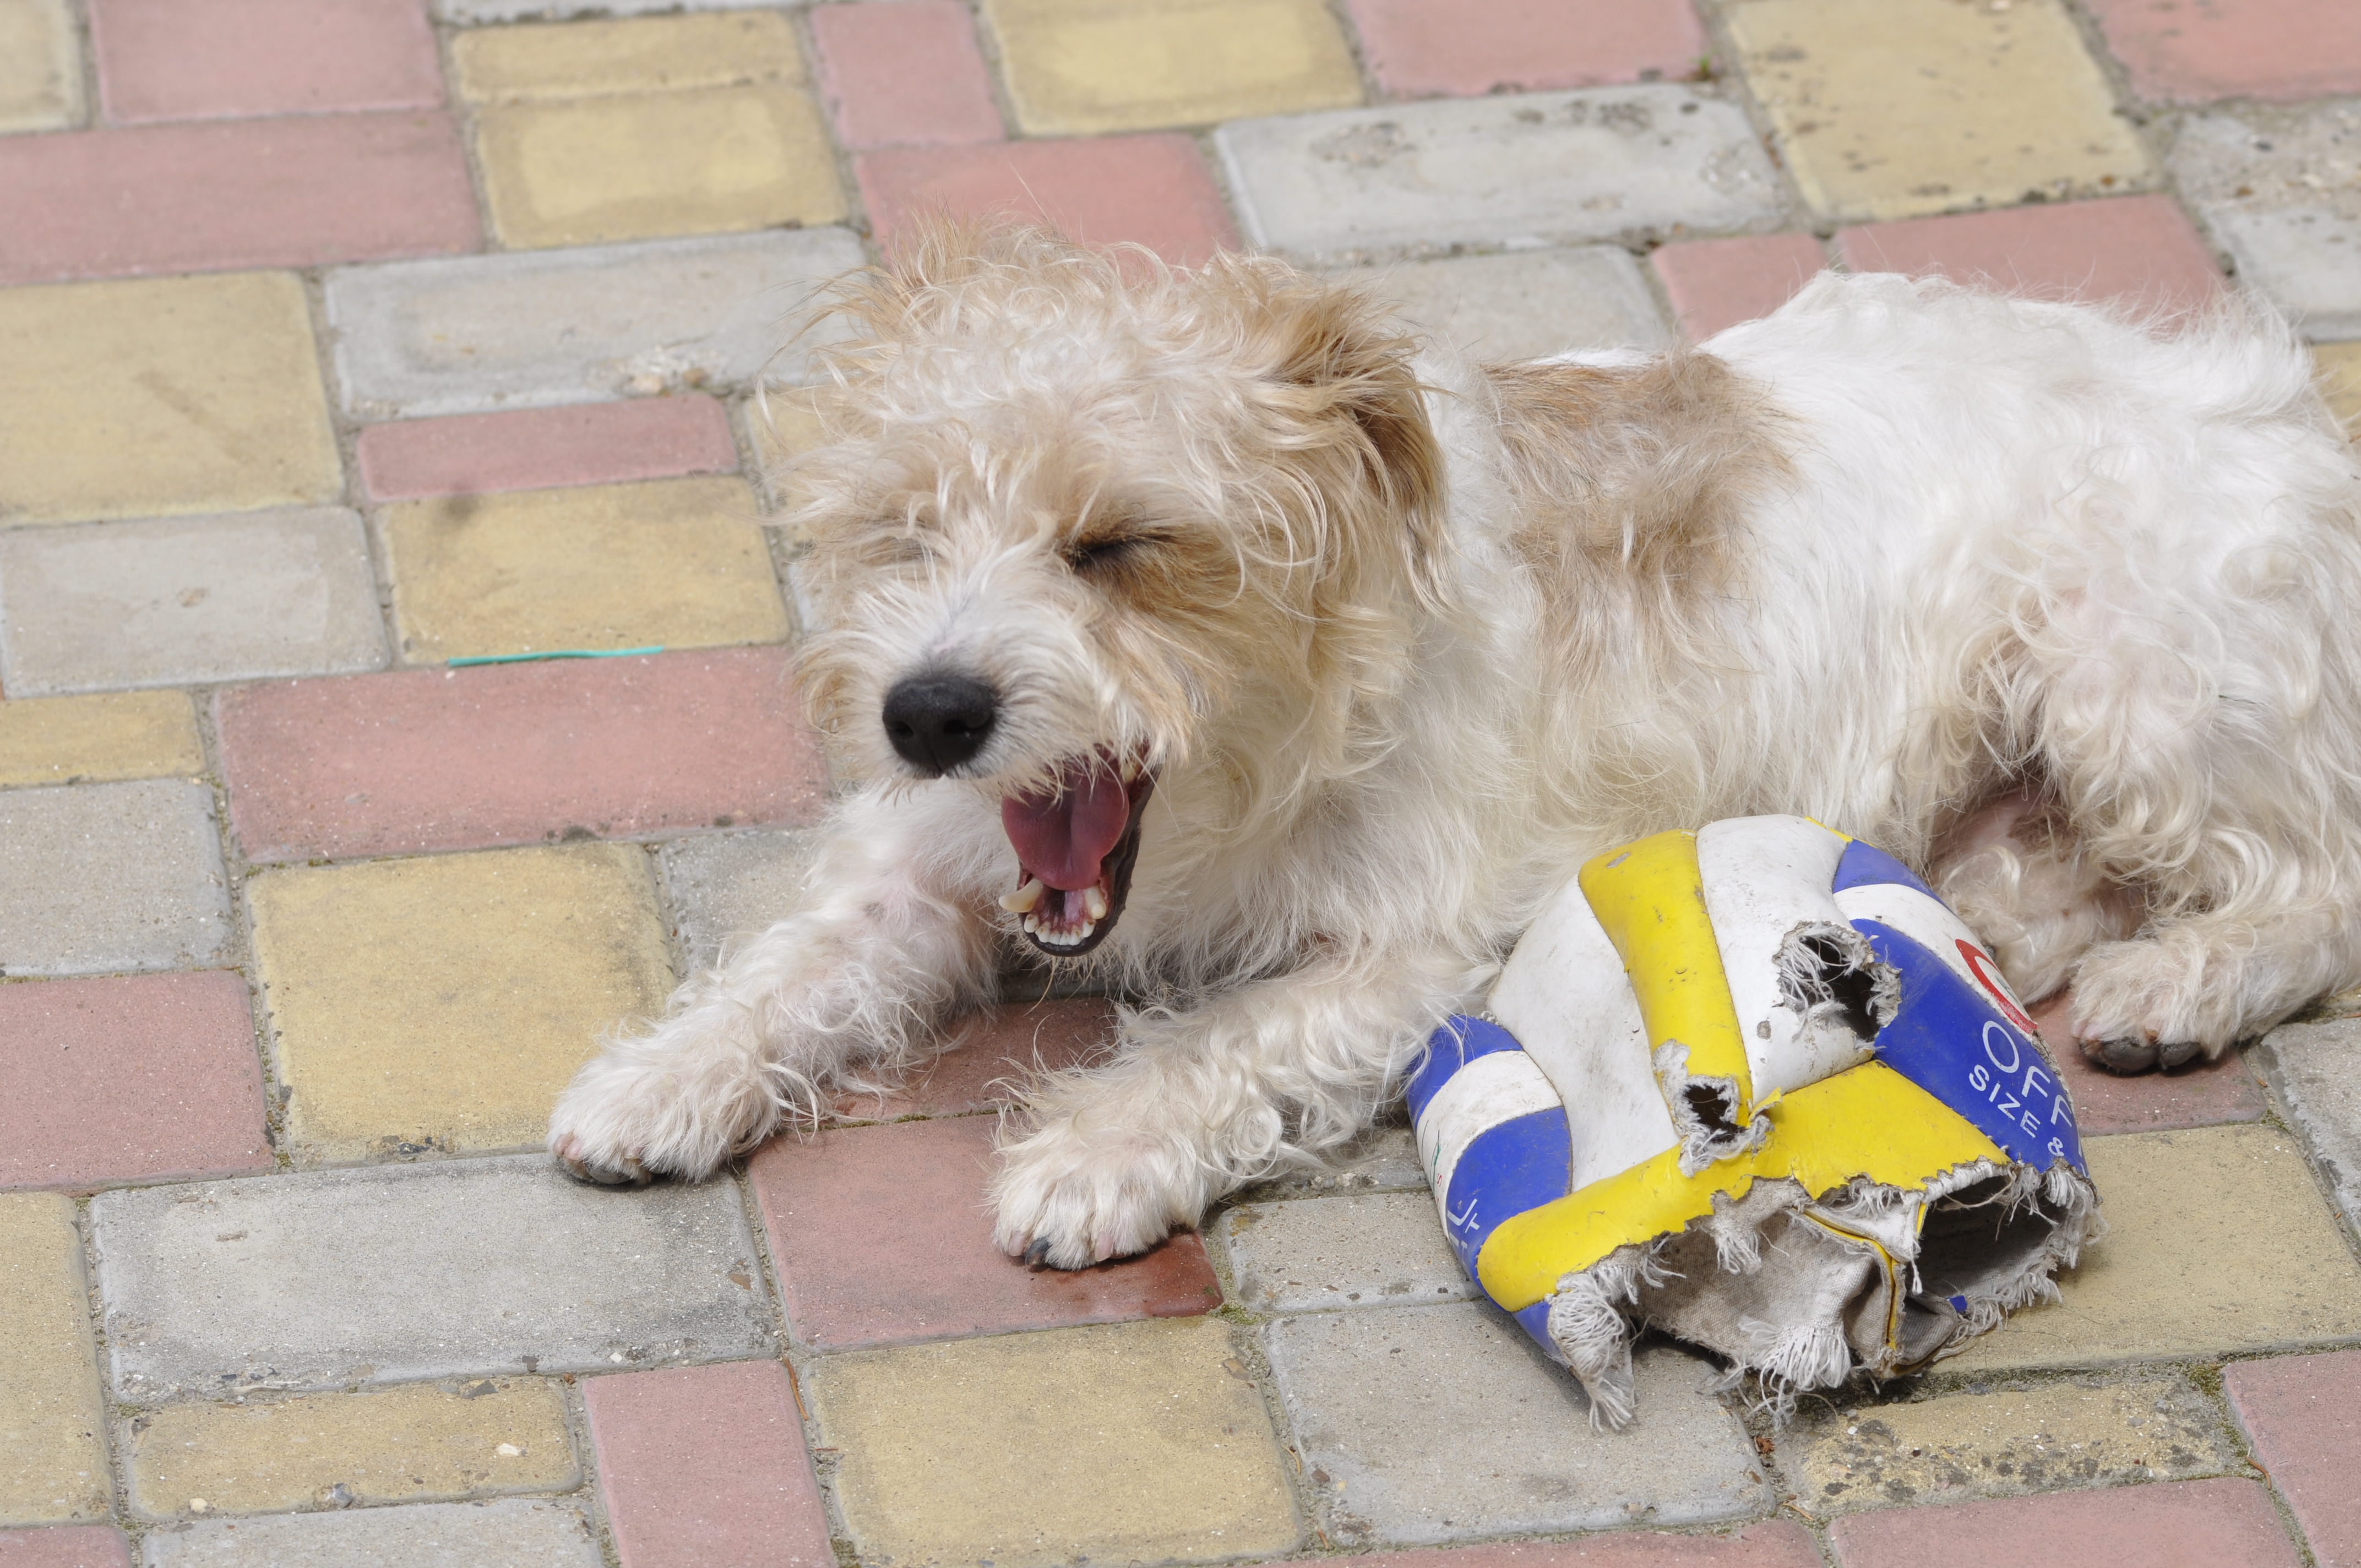
cat, dog, mammal, vertebrate, dog breed, canidae, carnivore, sporting lucas terrier, briquet griffon vend en, poodle crossbreed, petit basset griffon vend en, terrier, sapsali, schnoodle, wire hair fox terrier, companion dog, Grand basset griffon vend en, cockapoo, irish soft coated wheaten terrier, rare breed dog, small terrier, west highland white terrier, sporting group, glen of imaal terrier, puppy, toy dog, dutch smoushond, maltese, Sealyham terrier, Maltepoo, non sporting group, tibetan terrier, toy poodle, catalan sheepdog, poodle, miniature poodle, havanese